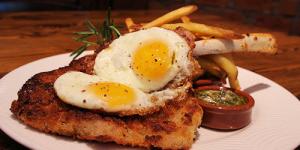
anchoas rebozadas con piquillos